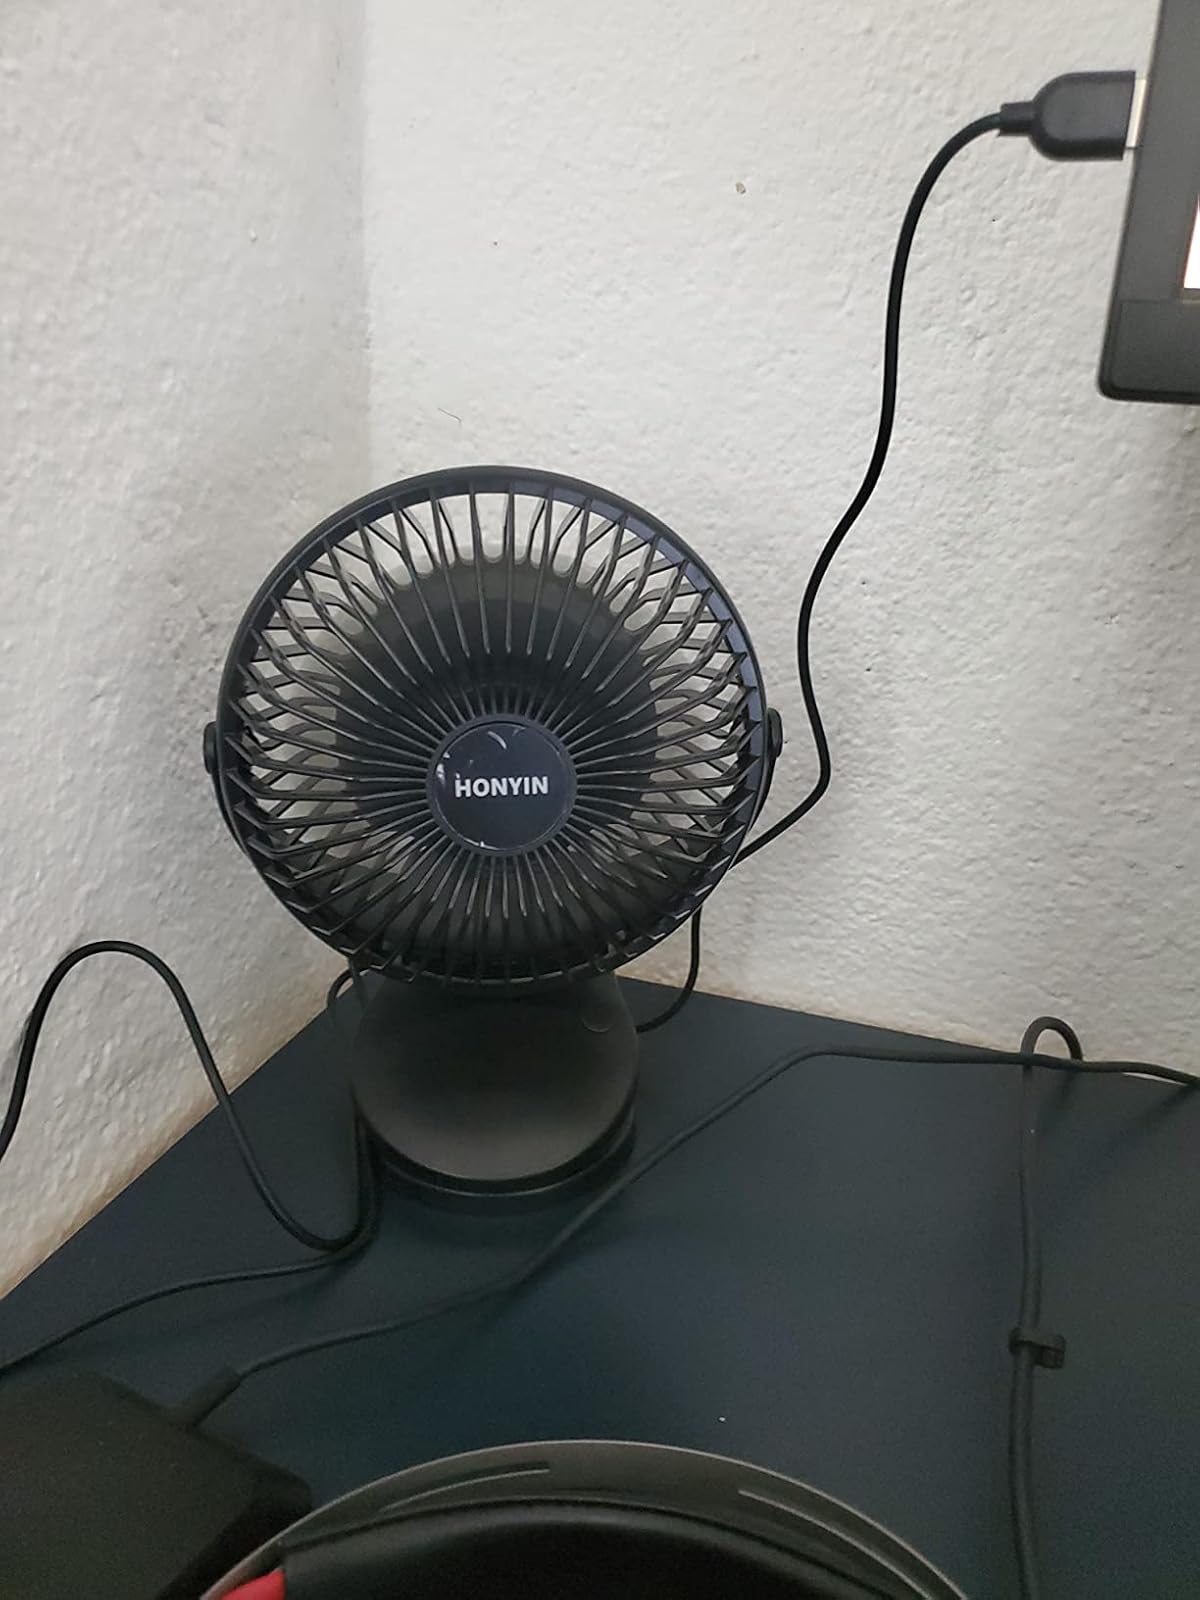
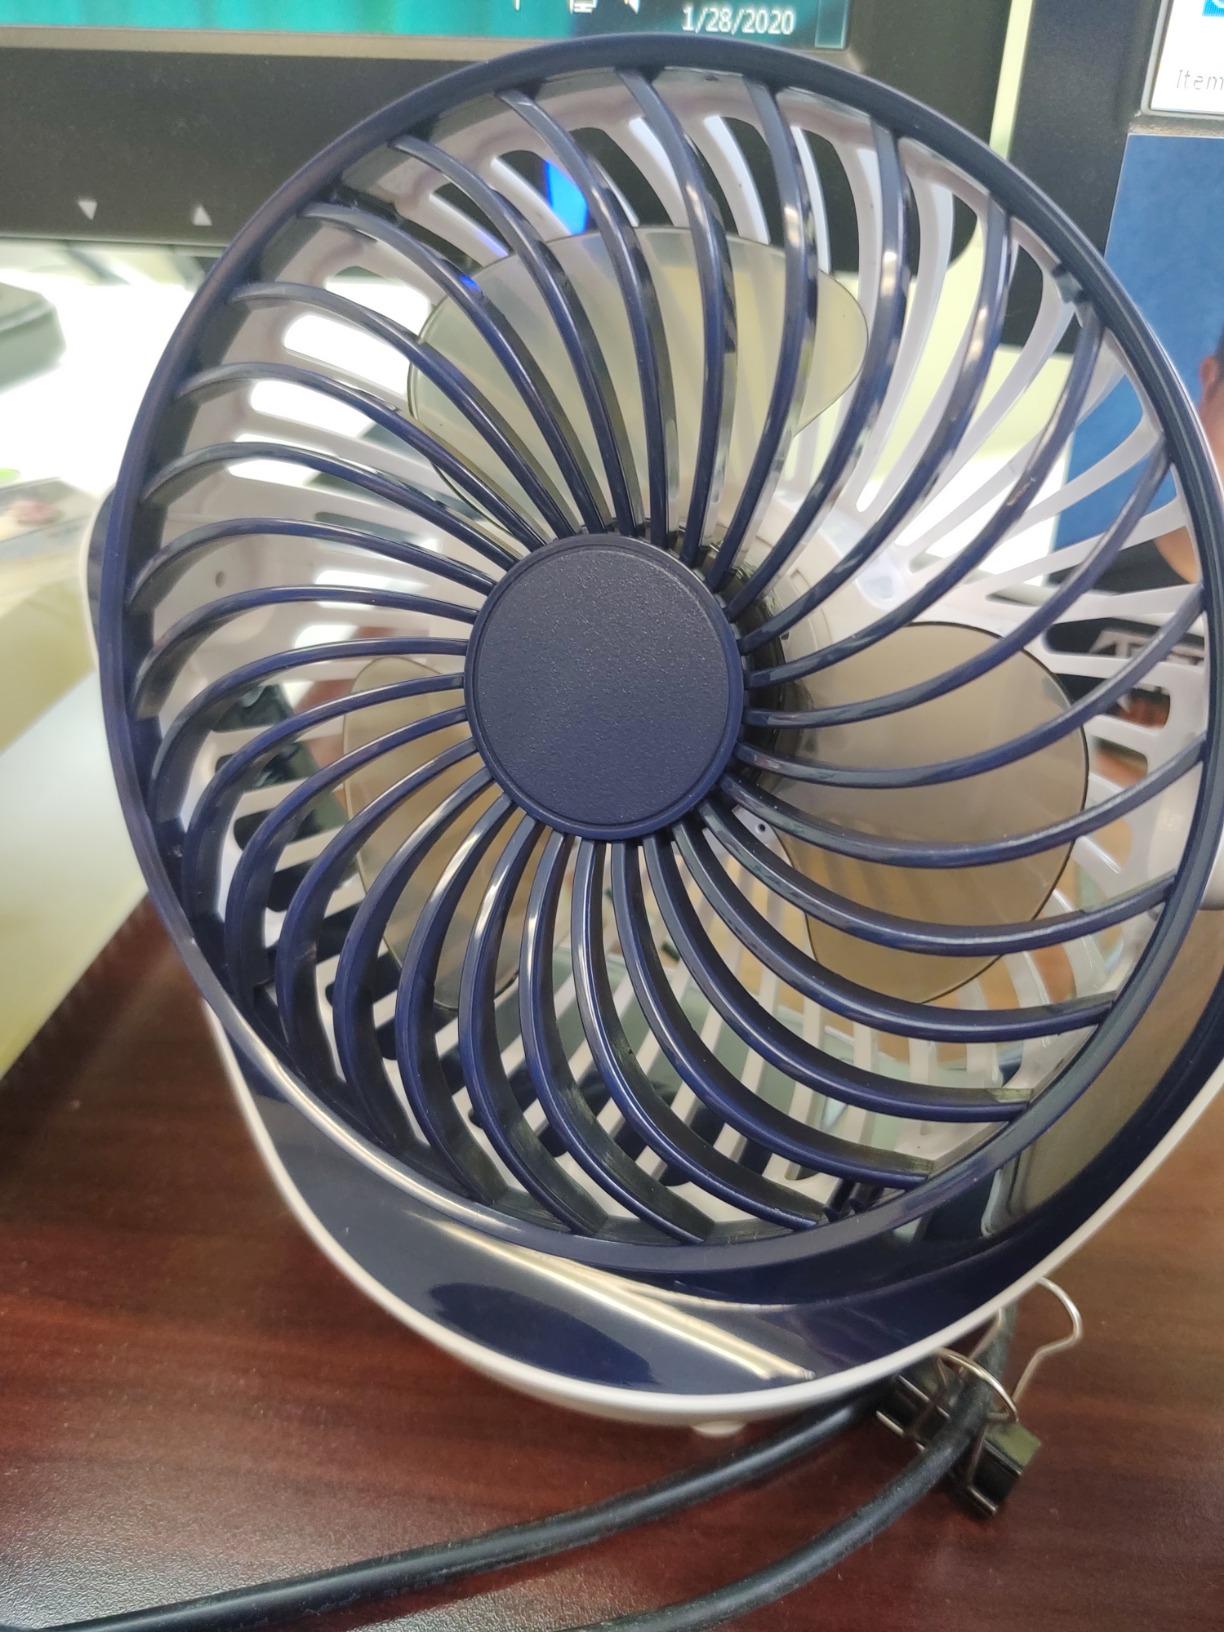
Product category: fan
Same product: no